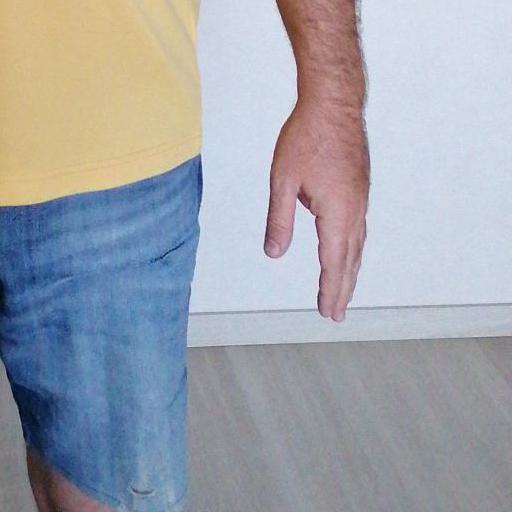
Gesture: no_gesture